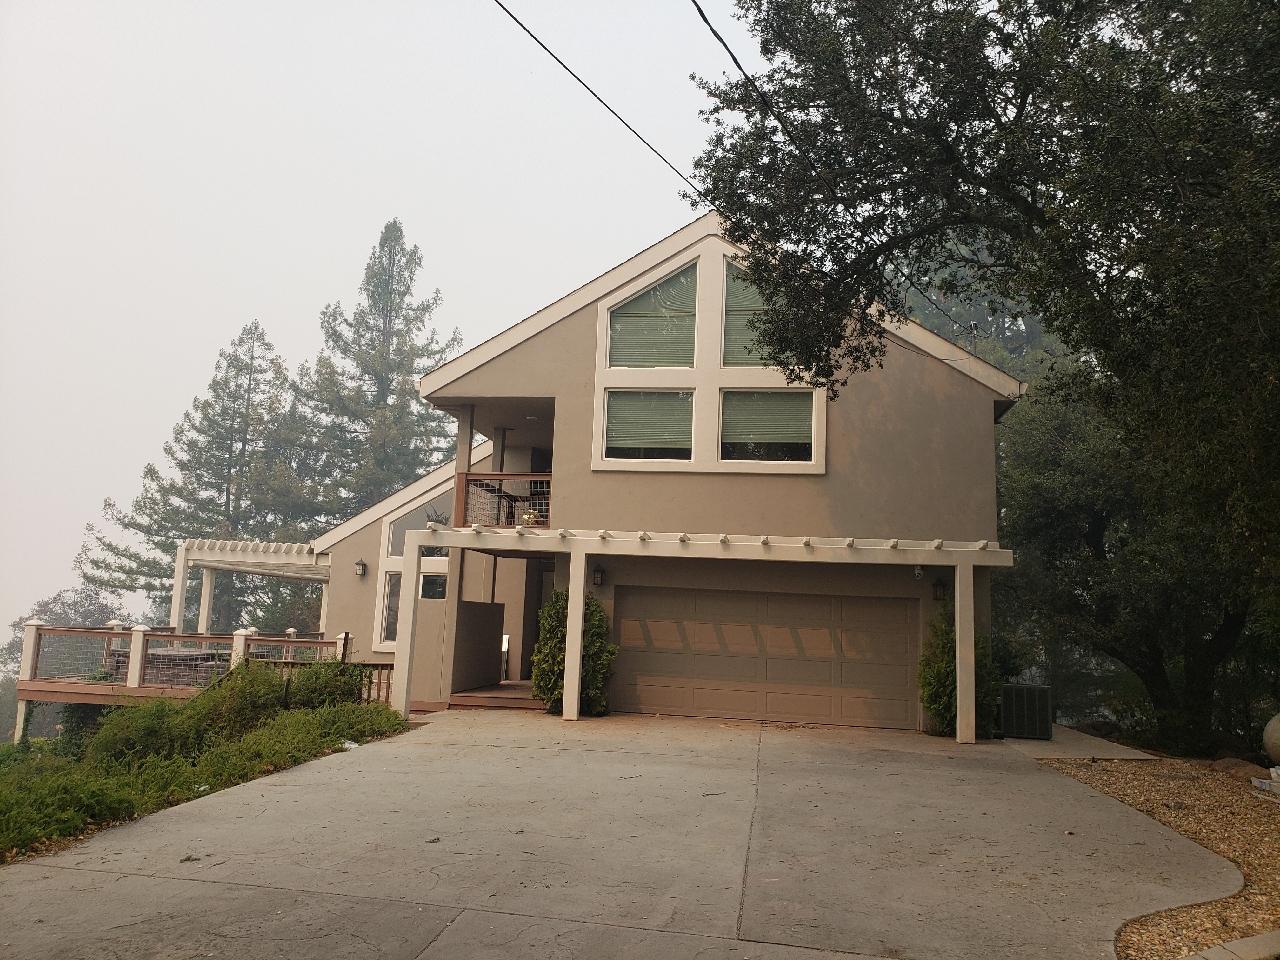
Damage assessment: no_damage